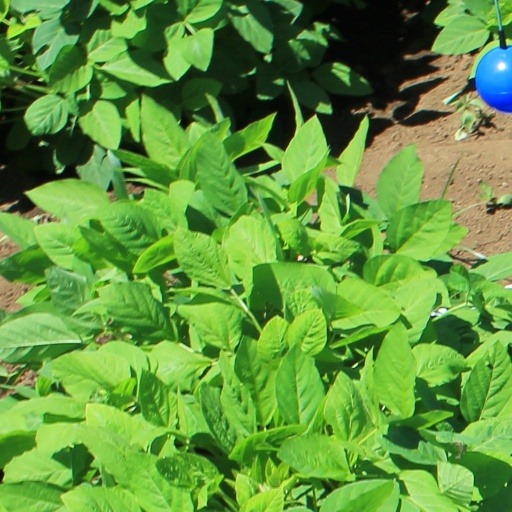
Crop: soybean